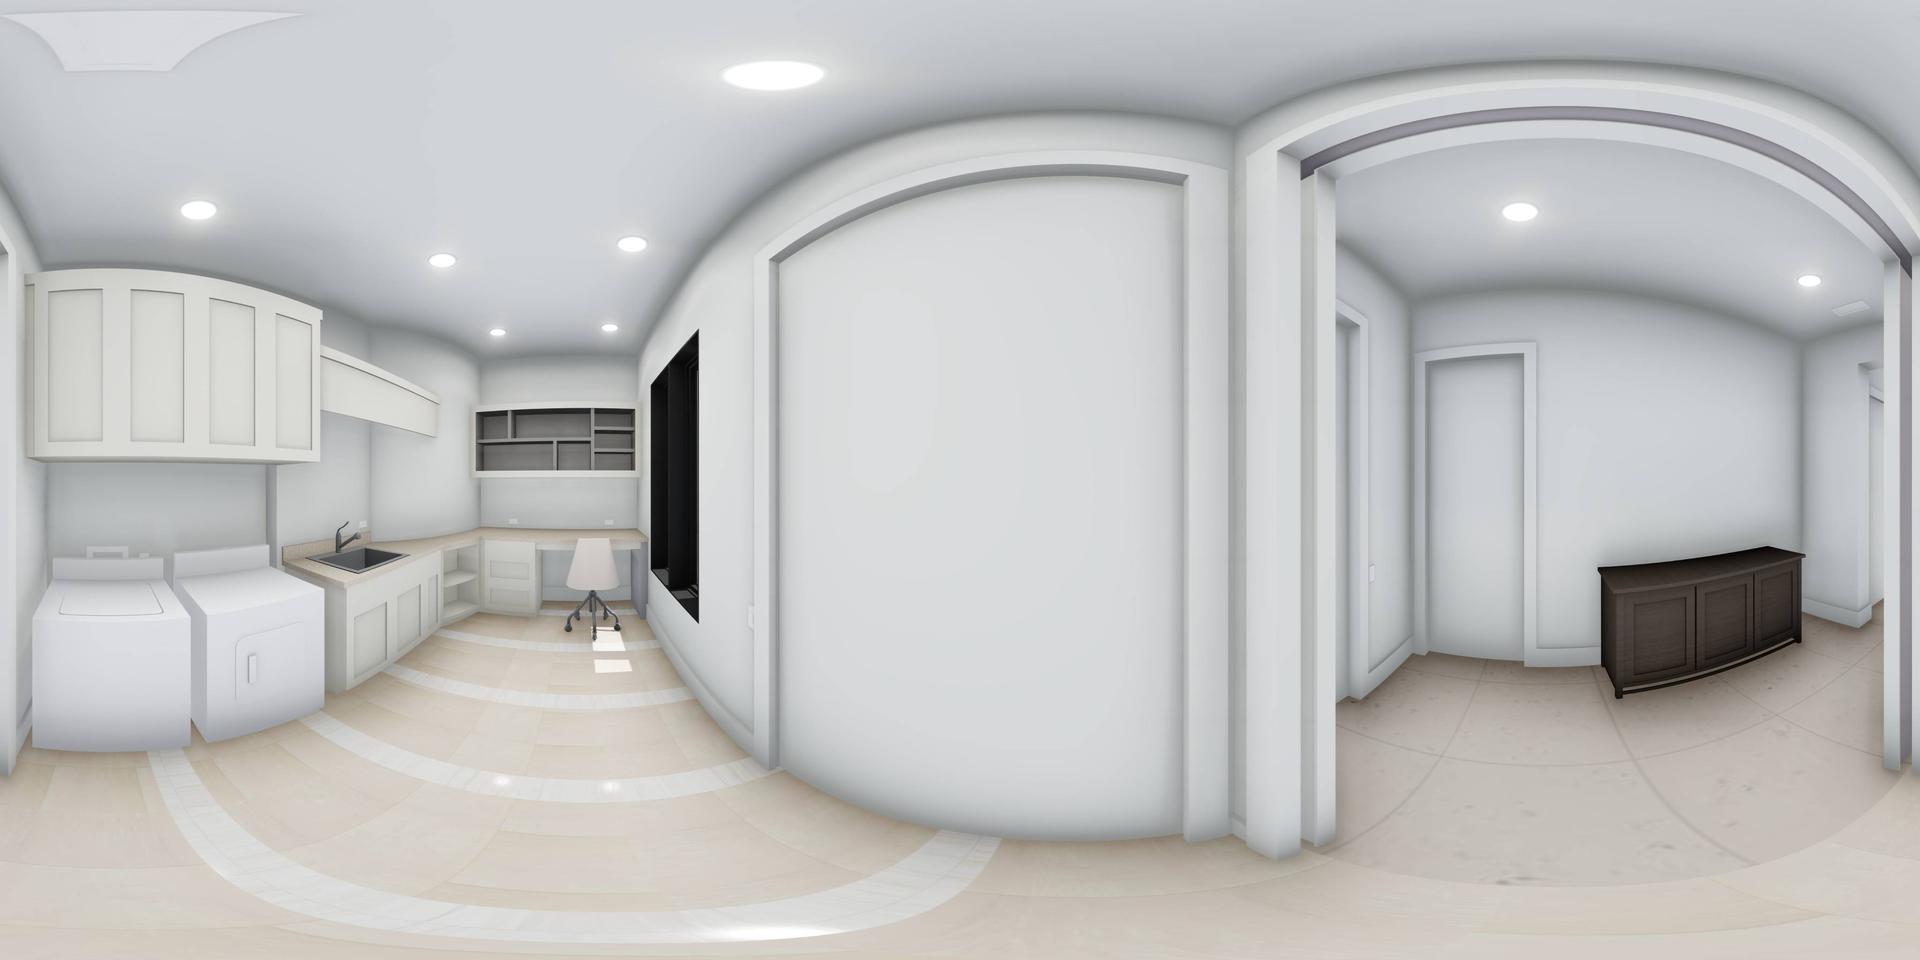
Referred object: the small white tripod floor lamp

Referred object: the dark wooden cabinet